Yannis Markopoulos

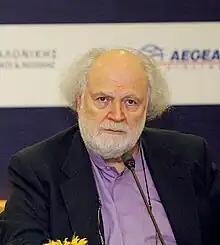
Markopoulos in 2008

Yannis Markopoulos was born in 1939 in Heraklion, Crete. Born into one of the old families of the island — his father was an attorney and later a Prefect — he spent his childhood in the seaside town of Ierapetra. The Byzantine liturgy heard regularly from the church opposite his family home, Cretan traditional music, with its rapid dances of repeated small motifs, played by local instruments at the town’s weekly festivities, but at the same time the sound of the waves, and the detonation of land-mines in the aftermath of World War II, all these formed part of the acoustic universe of the composer as a child.